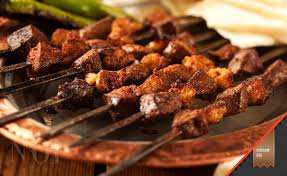
Yemek: kebap